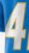
Number: 4